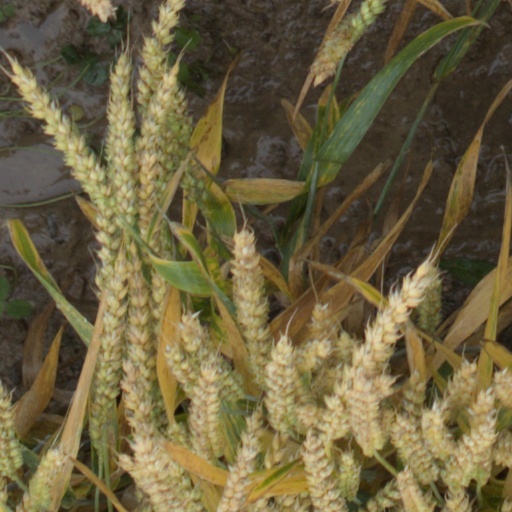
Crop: wheat